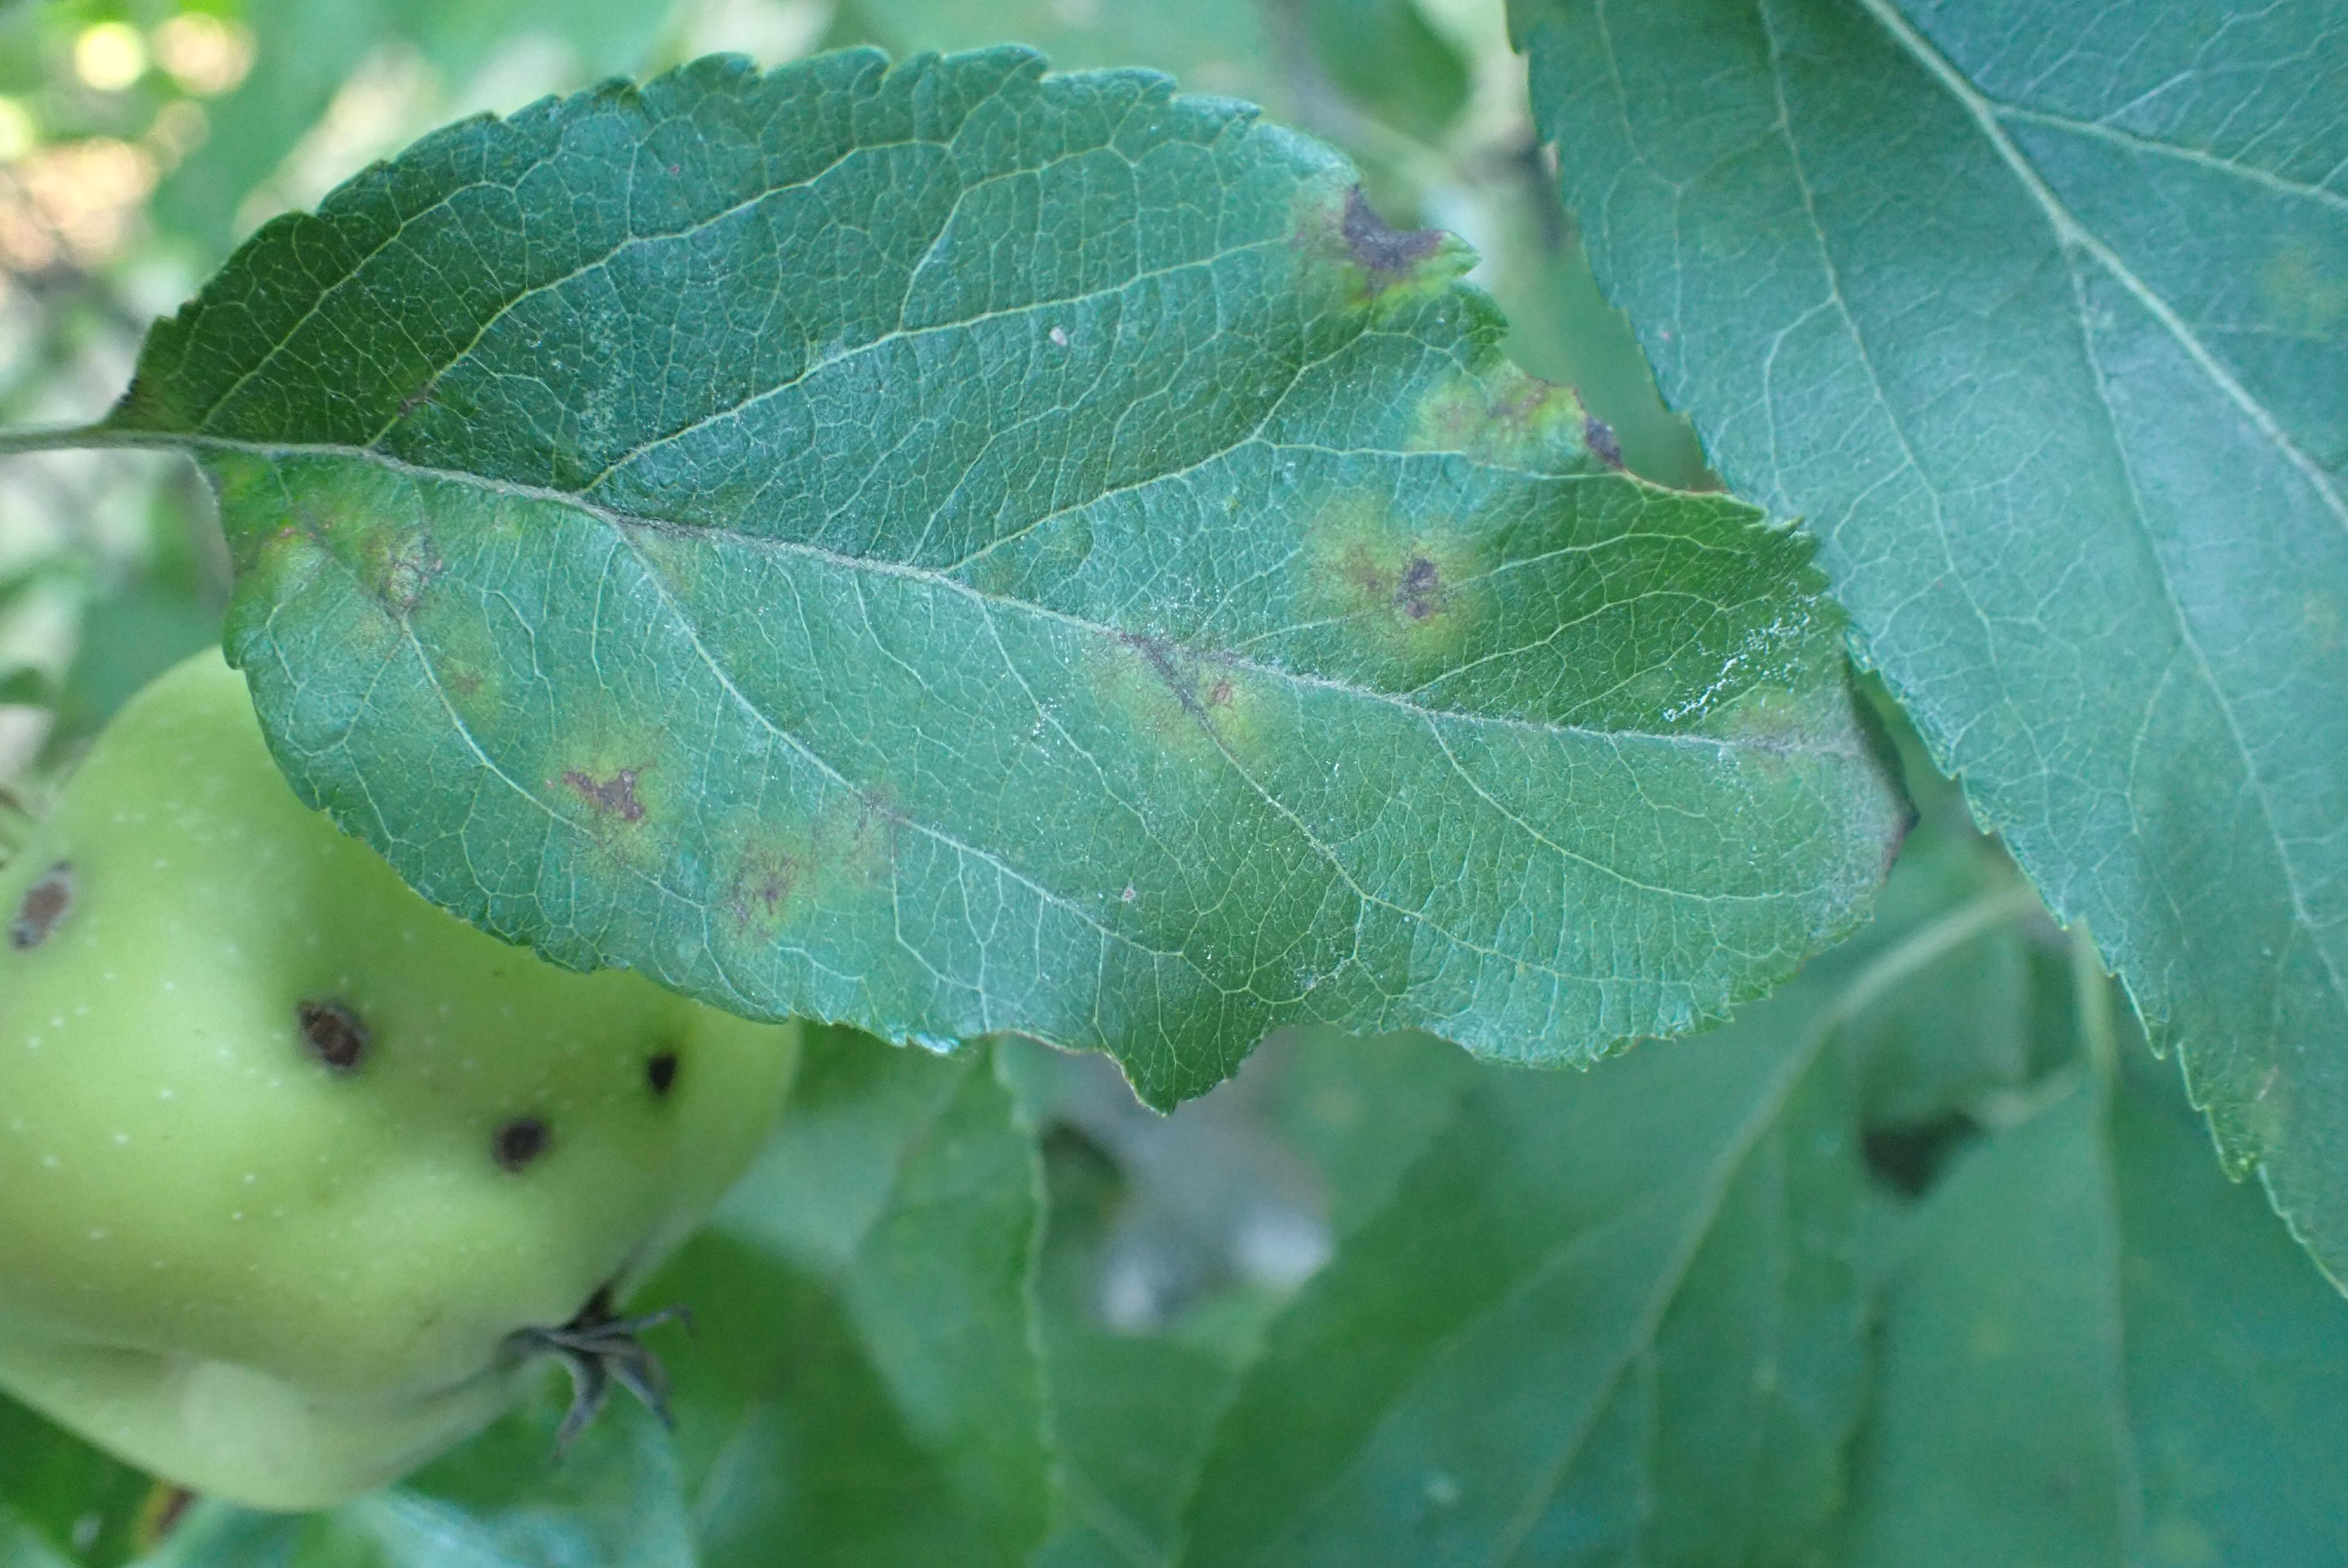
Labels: scab